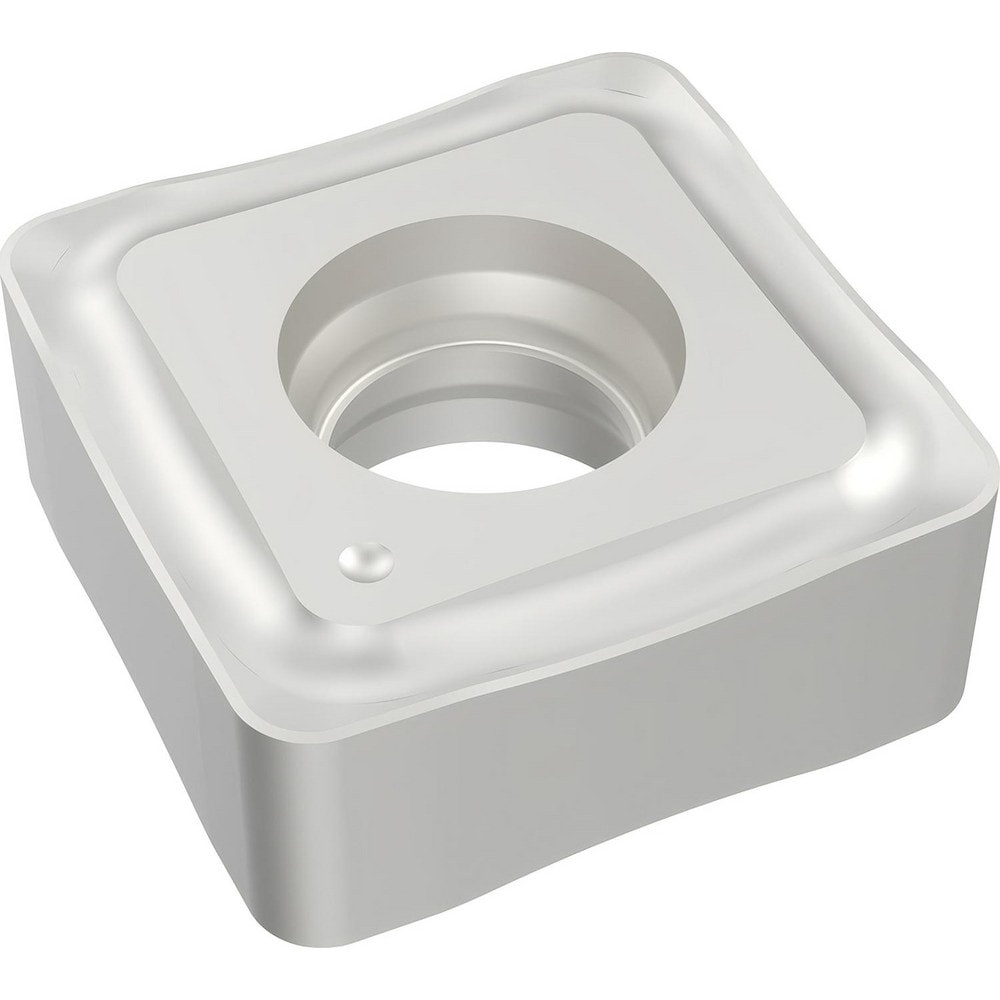
Brand: Seco / Part #: 10092578
Item #: 83128926 Brand: Seco Model #: 10092578 Product Specifications Insert Style SNMU Insert Size Code 120412 Insert Size 12 Insert Material Carbide Manufacturer Grade MP1501 Thickness (Inch) 3/16 Inscribed Circle (Decimal Inch) 0.4724 Corner Radius (Inch) 3/64 Insert Hand Neutral Relief Angle 0.000 Series SNMU Coating Process CVD Maximum Depth of Cut (Decimal Inch) 0.3622 Number Of Cutting Edges 8 Cutting Edge Effective Length (Decimal Inch) 0.3622 Insert Shape Square Rake Negative Primary Workpiece Material Hard Material; Cast Iron; Steel Primary Workpiece Material Code P; H; K Ansi Code SNMU120412TN-M16 Iso Code SNMU120412TN-M16 Cutting Edge Style Chamfered & Honed Manufacturers Catalog Number SNMU120412TN-M16 Cutter Series Compatibility R217.88; R220.88 Chip Breaker M16 Cutting Direction Neutral Shape Square Insert Holding Method Screw Coating Classification CVD Single or Double Sided Insert Double Coating/Finish TiCN; Al2O3 Included Angle Degree 90 Width (Decimal Inch - 4 Decimals) 0.4724 Multi-Use Tool Yes Length (Decimal Inch - 4 Decimals) 0.4724
Brand: Seco
Category: Hardware > Tool Accessories > Drill & Screwdriver Accessories